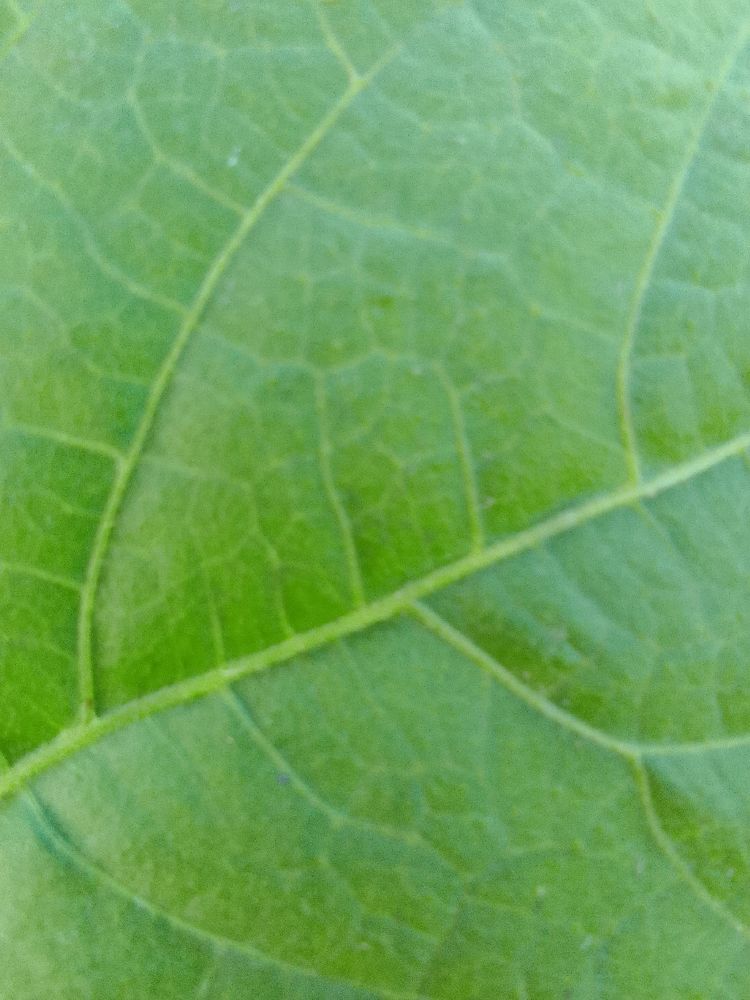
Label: healthy